Downtown Albany Historic District

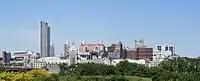
2009 view of downtown from across river, overshadowed by Empire State Plaza

The old buildings were spared the fate of demolition through urban renewal as the city's political machine under Daniel P. O'Connell mostly eschewed the federal funding for such projects since the federal government would award contracts, limiting the city machine's patronage. New development in the center of Albany instead took the form of what was originally known as the "South Mall Project" proposed by Governor Nelson Rockefeller. This cleared southwest of downtown for a complex centered on five tall state office buildings in high modernist style. When completed in the late 1970s, Empire State Plaza became the new centerpiece of the city's skyline, and Erastus Corning Tower its tallest building. The Delaware and Hudson moved out of its building following the decline in its industry, and after a few years of vacancy it was purchased by the state to become the main headquarters of the State University of New York.